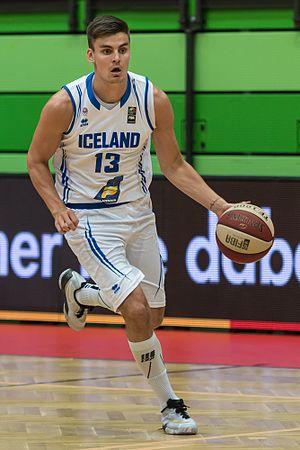
Hörður Vilhjálmsson, né le 18 décembre 1988, à Reykjavík, en Islande, est un joueur islandais de basket-ball. Il évolue au poste d'arrière.